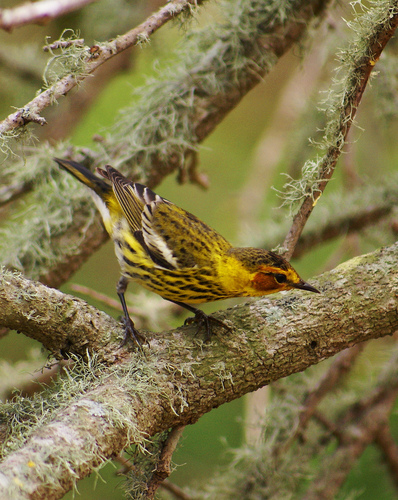
this colorful little bird has a yellow neck, orange cheek patches, and a dark crown.
this bird has yellow throat and abdomen but the body and abdomen has black specks over it and it also has a brown eyepatch.
small yellow and black bird with orange on the eye ring.
this colorful bird has black feet and has a narrow black bill.
this bird has a speckled belly and breast with a short pointy bill.
this particular bird has a yellow body with dark brown/black patches on it
this bird has wings that are brown and yellow and has a red cheek patch
this bird is orange with black on the tips of its wings and black legs and feet.
this bird has wings that are brown and has a yellow belly
this bird is yellow and black in color, and has a black beak.
Species: Cape May Warbler